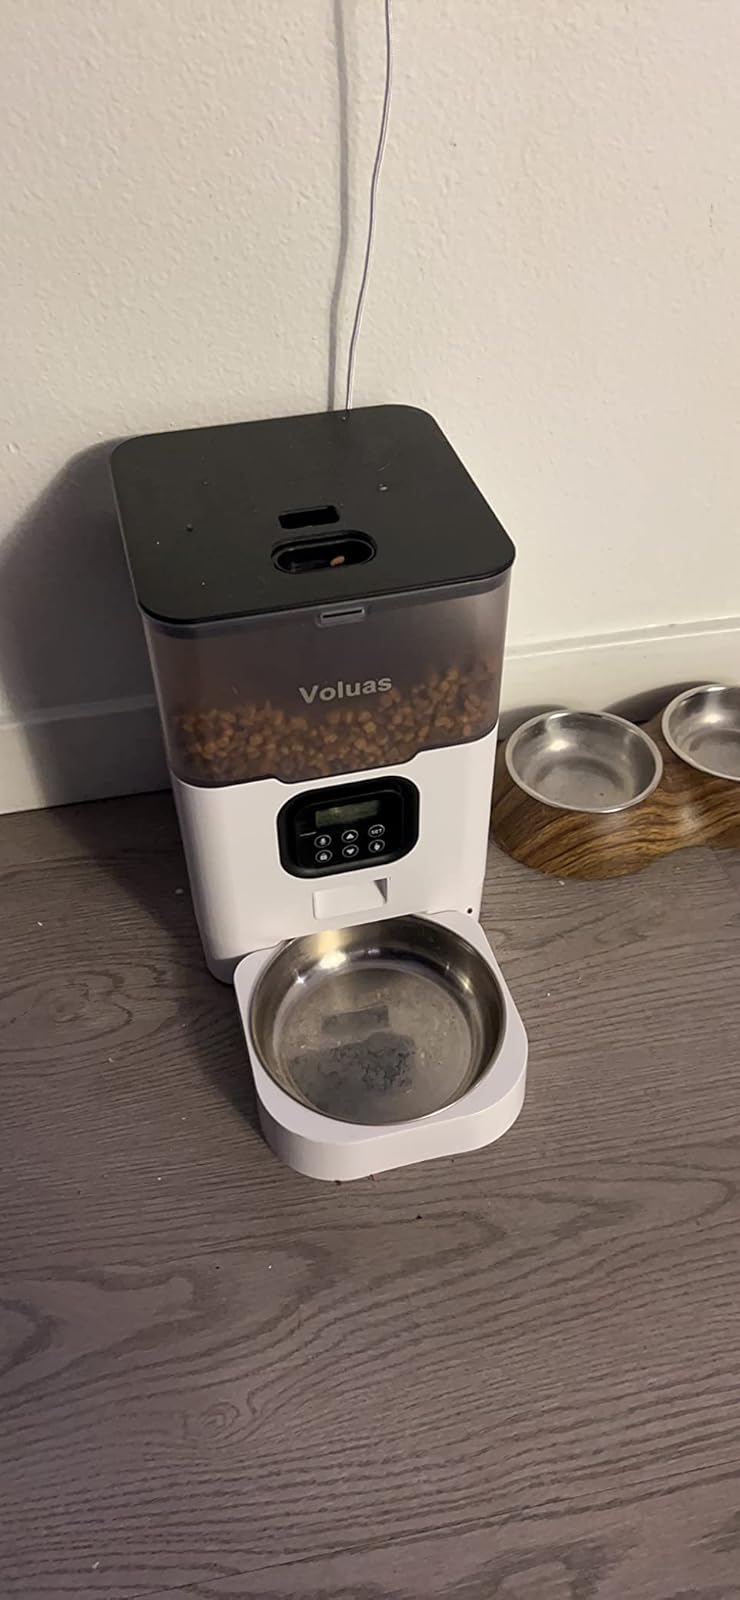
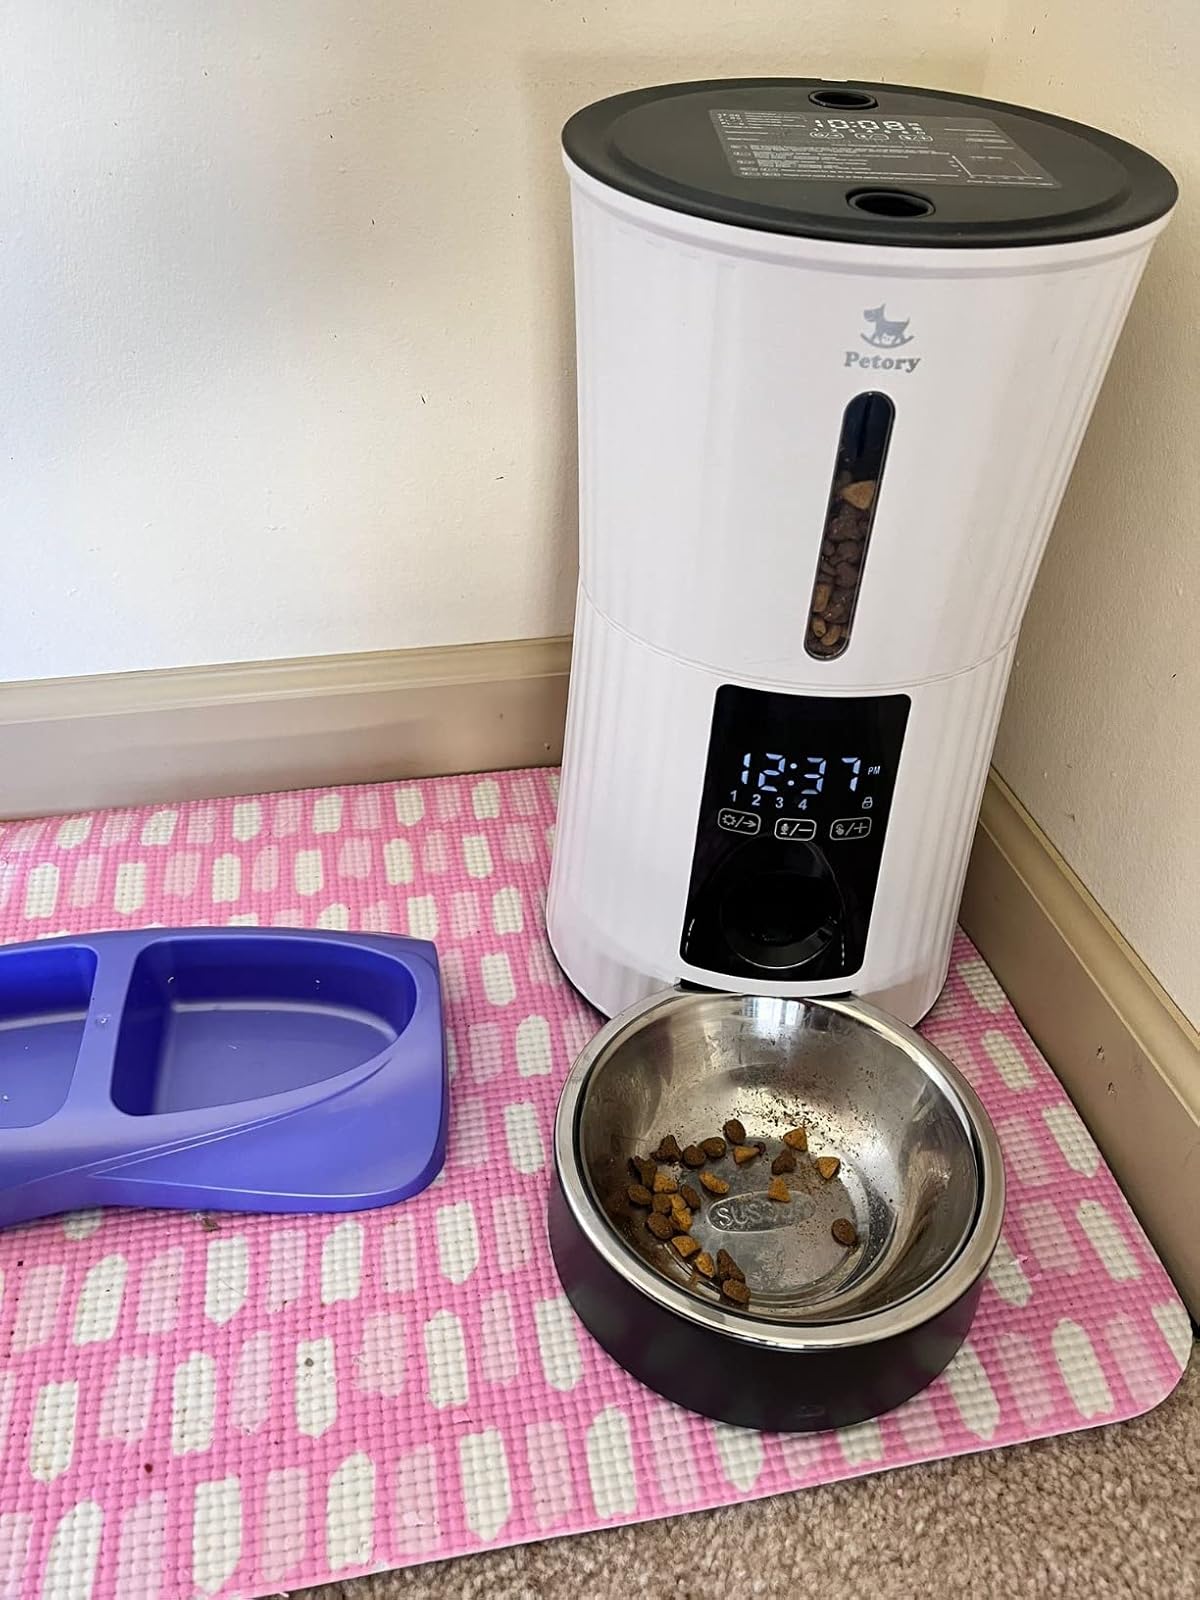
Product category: items_feeder
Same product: no